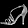
Label: Sandal